The Holy

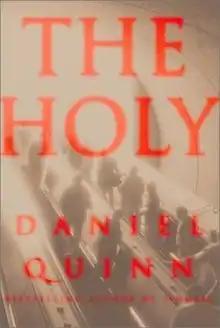
First edition

The Holy is a novel by bestselling author Daniel Quinn (who wrote the novel "Ishmael"), published in October 2002 by Context Books, about a man's quest to find ancient "false gods". The novel's genre is not easily classifiable but has elements of horror, thriller and new age mysticism about it, together with some coherent themes interlaced regarding consumerism, the environment, the sacredness of nature and the pitfalls of religious faith.